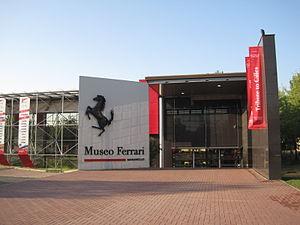
Galleria Ferrari